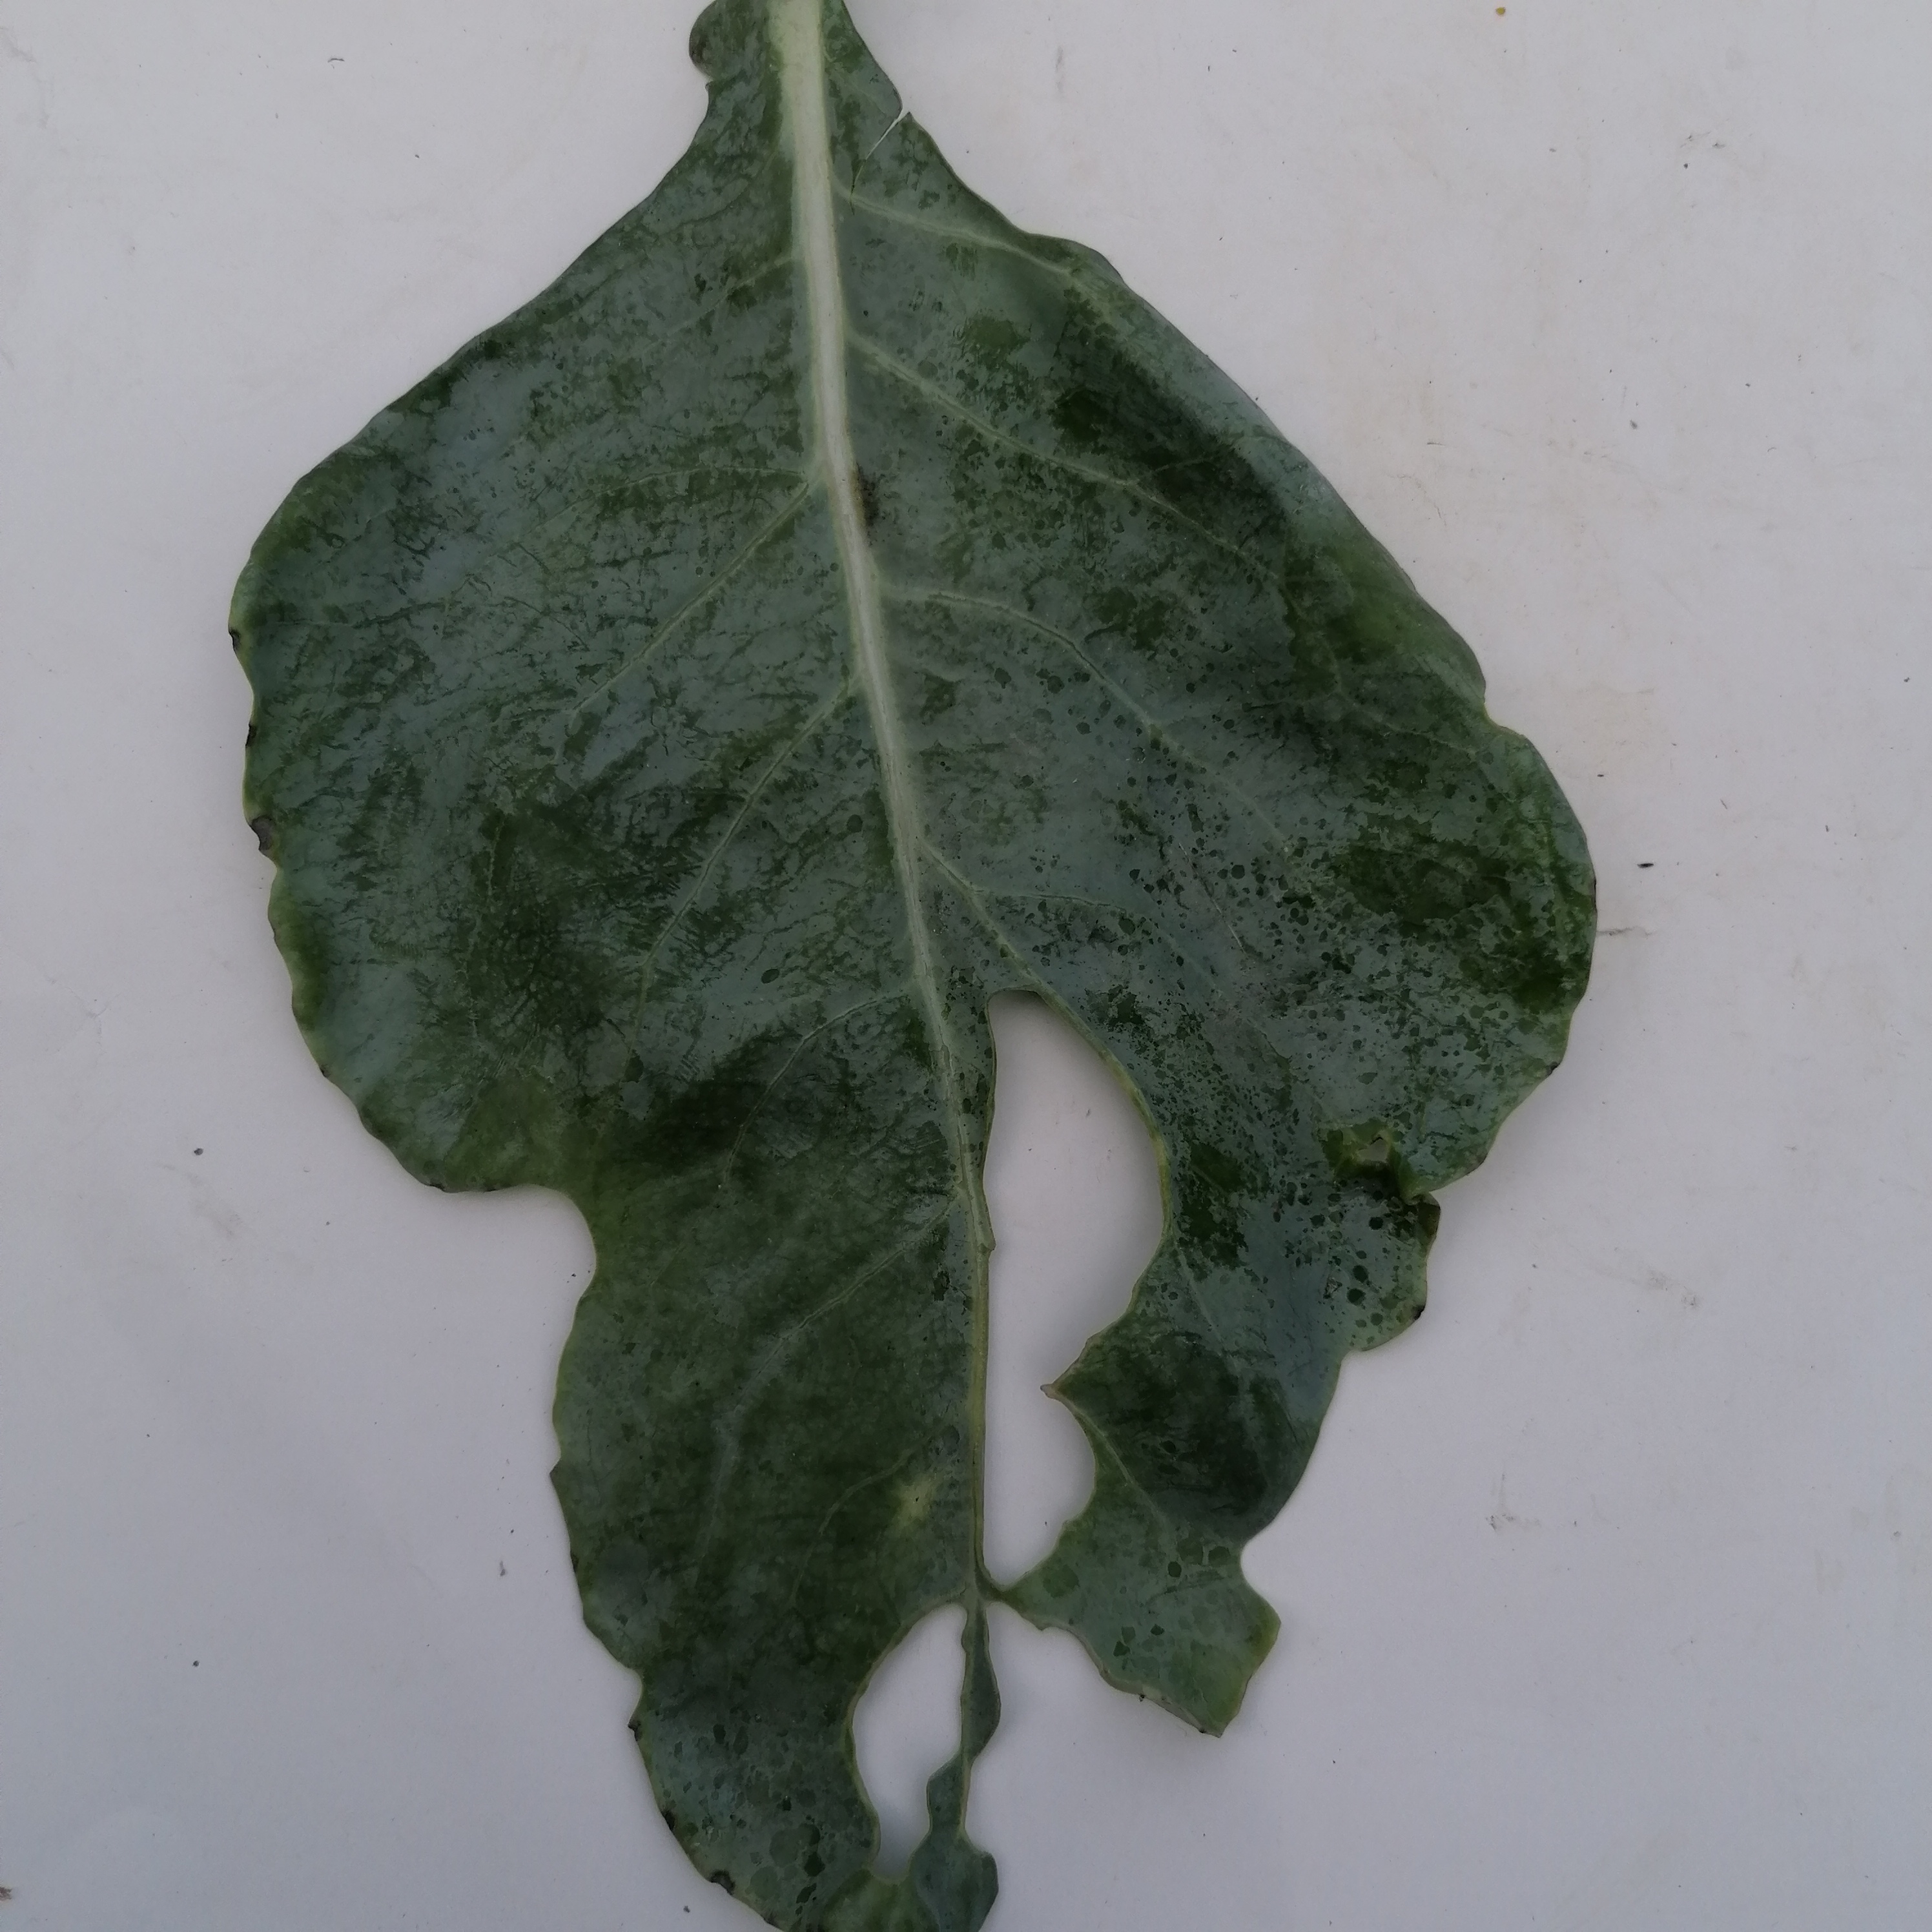
Label: Insect Hole